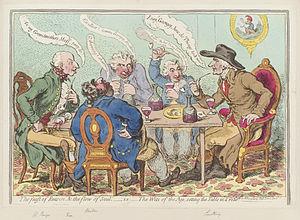
L'Histoire de Tom Jones, enfant trouvé, abrégé en Tom Jones, est un roman de Henry Fielding, publié par l'éditeur londonien Andrew Millar en 1749. Commencé en 1746 et terminé en 1748, c'est un livre ambitieux qui doit en partie son inspiration à la vie de son auteur, ne serait-ce que par le portrait de l'héroïne censé être à l'image de sa première épouse Charlotte Craddock, décédée en 1744. Très critiqué à sa parution, il devient vite un immense succès populaire qui ne s'est jamais démenti et il est souvent cité parmi les dix plus grands romans de la littérature universelle : en 1955, Somerset Maugham le place en première position dans son essai Dix romans et leurs auteurs. Dès 1750, Pierre-Antoine de La Place en donne une version française libre qui aurait inspiré Voltaire pour Candide. En 1765, André Philidor en fait un opéra qui se maintient au répertoire : c'est dire la rapidité de son rayonnement, même au-delà de la Grande-Bretagne.
Les styles de Fielding dans Histoire de Tom Jones, enfant trouvé, publié en 1749, s'inscrivent dans une période, la première moitié du XVIIIᵉ siècle anglais, qui est l'âge d'or de l'ironie, avec Jonathan Swift, Alexander Pope, etc. Il n'est donc pas étonnant qu'en toutes occasions, cette manière de voir et de dire en détermine la nature et la variété. Fielding reste assez proche sur ce point de l'auteur des Voyages de Gulliver ou de Humble Proposition, quoique, comparée à Swift, son ironie soit, selon A. R. Humphrey, plus intellectuelle, plus subtilement intégrée, fruit à la fois d'une organisation profonde de l'esprit et d'un réformisme plutôt pragmatique.